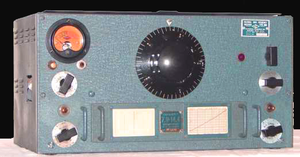
Les stations « Y » étaient des sites britanniques de collecte de signaux initialement établies au cours de la Première Guerre mondiale et plus tard utilisées pendant la Seconde Guerre mondiale. Ces sites ont été exploités par un large éventail d'organismes, y compris l'armée de terre, la marine, la Royal Air Force ainsi que le Foreign Office, le General Post Office et la Compagnie Marconi.
Les radioamateurs sont des personnes qui pratiquent, sans intérêt pécuniaire, un loisir technique permettant d'expérimenter les techniques de transmission et par conséquences d'établir des liaisons radio avec d'autres radioamateurs du monde entier. Beaucoup d'avancées technologiques sont dues aux radioamateurs, c'est par exemple grâce à eux que les fréquences au-dessus de 30 MHz sont aujourd'hui utilisées. L'activité radioamateur permet d'acquérir ainsi des connaissances techniques dans les domaines de la radio et de l'électronique et de développer des liens d'amitié entre amateurs de différents pays.